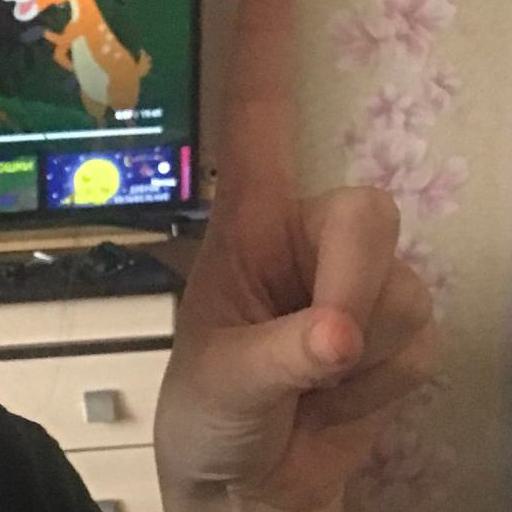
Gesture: one